Robotron Z1013

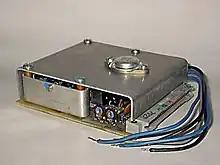
The power supply module Z 1013.40

For the purpose of storing programs, the Z 1013 computer is equipped with an interface to connect to standard cassette recorders. Recorders had to comply with minimum requirements for contact configurations and frequency response. Frequently used here were small-scale devices, such as types "Geracord", "Datacord" and later "LCR-C DATA", as manufactured by VEB Elektronik Gera. The maximum transmission speed is 1200 bit/s.